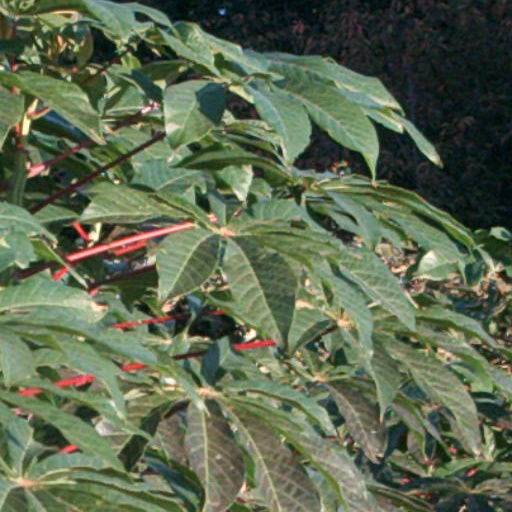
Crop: cassava